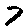
Label: 7